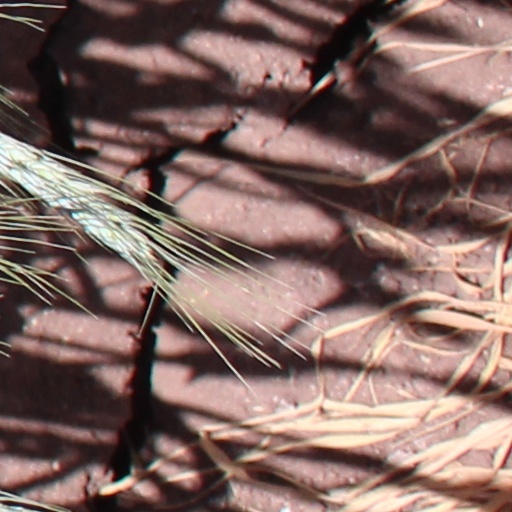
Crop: wheat